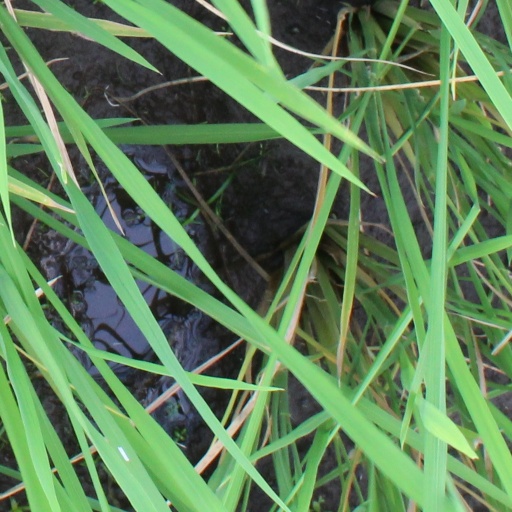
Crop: rice